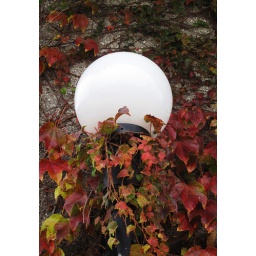
Taken at an old building on the lake front. Fall is hanging on by a light.